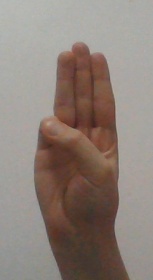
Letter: thaa